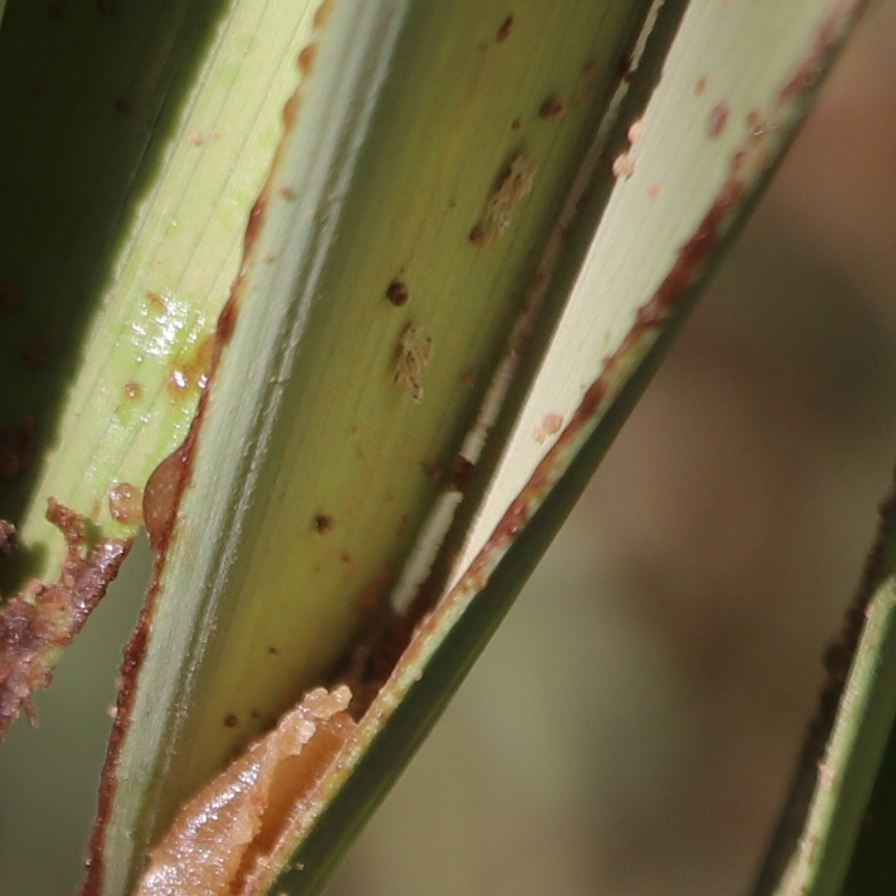
Label: Dubas